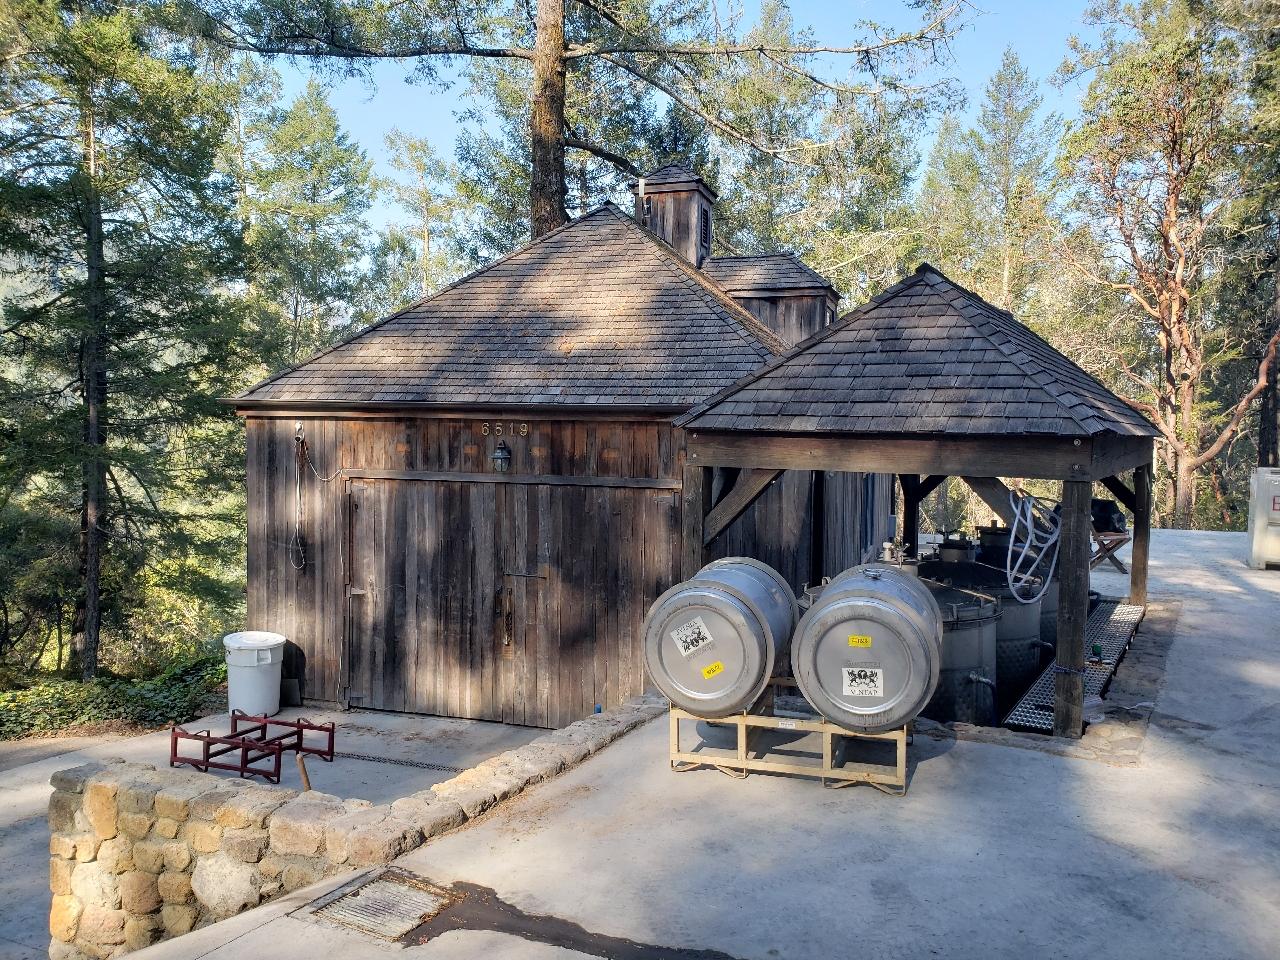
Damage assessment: no_damage